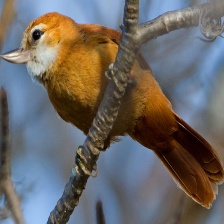
Species: GREAT XENOPS
Scientific name: MEGAXENOPS PARNAGUAE